Igor Grabar

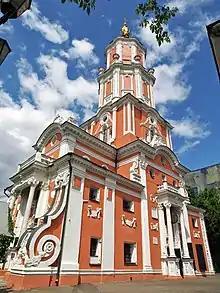
Grabar's periodization of the Menshikov Tower, Moscow's tallest Petrine Baroque building, has been since contested and revised.

Igor Emmanuilovich Grabar (25 March 1871 – 16 May 1960) was a Russian Post-Impressionist painter, publisher, restorer and historian of art. Grabar, descendant of a wealthy Rusyn family, was trained as a painter by Ilya Repin in Saint Petersburg and by Anton Ažbe in Munich. He reached his peak in painting in 1903–1907 and was notable for a peculiar divisionist painting technique bordering on pointillism and his rendition of snow.